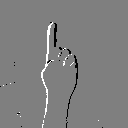
ASL letter: z